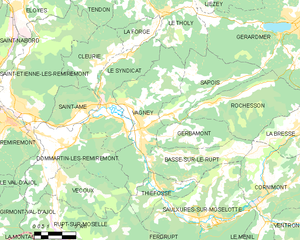
Carte des communes françaises Vagney
Vagney est une commune française, dans le département des Vosges et le canton de La Bresse, en région Grand Est.